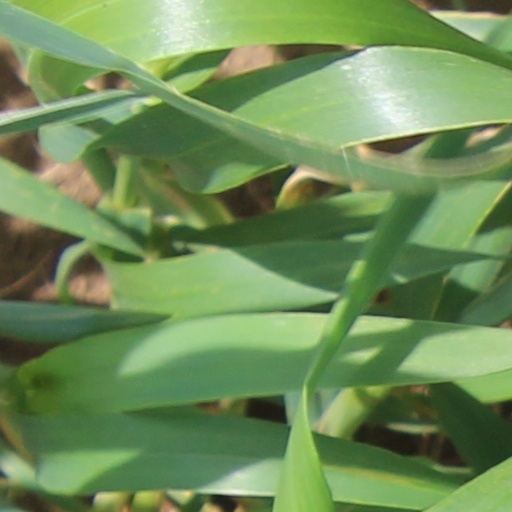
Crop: wheat